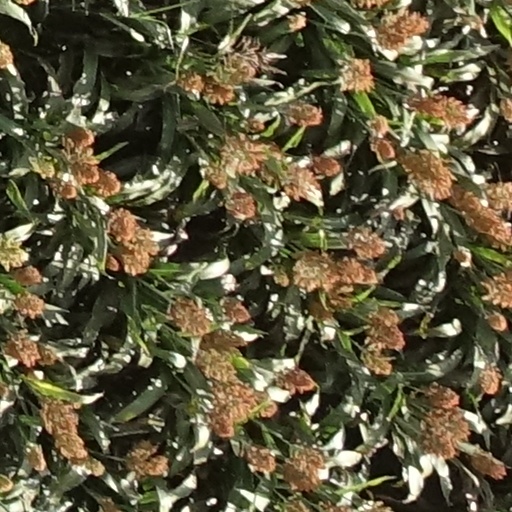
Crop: sorghum